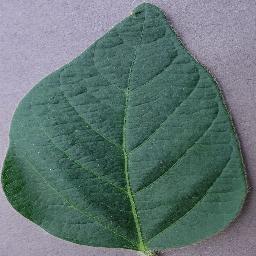
Label: Soybean___healthy